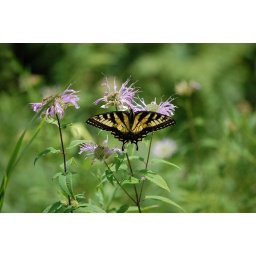
A fearless tiger swallowtail in the Albany pine bush